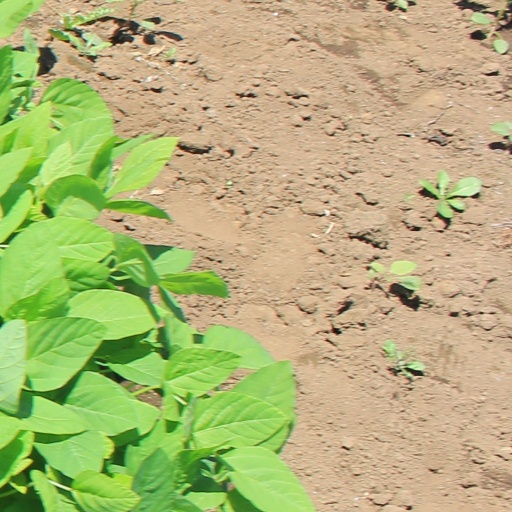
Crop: soybean